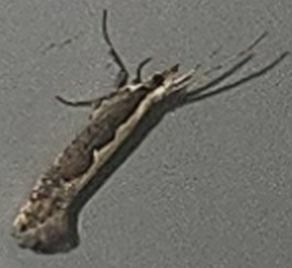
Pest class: diamondback_moth